Sidi Abdelmoula Mosque

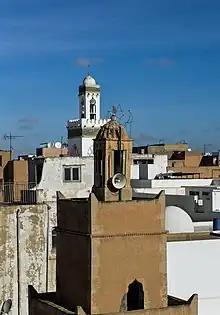
Sidi Abdelmoula Mosque

Sidi Abdelmoula Mosque (Arabic: جامع سيدي عبد المولى) is one of the old mosques of the medina of Sfax, Tunisia.